Brandegee Estate

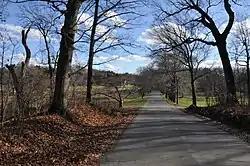

The Brandegee Estate is a historic estate at 280 Newton Street in Brookline and Boston, Massachusetts. Developed at the turn of the 20th century, it is one of the largest essentially intact estate properties in either community. It was developed by Mary (Pratt) Sprague, a direct descendant of Joseph Weld, one of Boston's first settlers, and is noted for its large Renaissance Revival mansion (designed by Little, Browne & Moore), and landscaping by Charles A. Platt. The estate was listed on the National Register of Historic Places in 1985. Its name derives from Mary Sprague's second husband, Edward Brandegee.